Yangon Central railway station

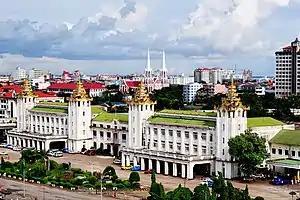
Yangon Central railway station in July 2011

Yangon Central railway station, also known as Yangon Central Station, is the central station of Myanmar. It is located within downtown Yangon, and serves as the gateway to Myanmar Railways' rail network whose reach covers Upper Myanmar (Naypyidaw, Mandalay, Shwebo), upcountry (Myitkyina), Shan hills (Taunggyi, Kalaw), and the Taninthayi coast (Mawlamyine, Ye). With area of 5110m² (55,000 sq ft), it is the largest railway station in the country.